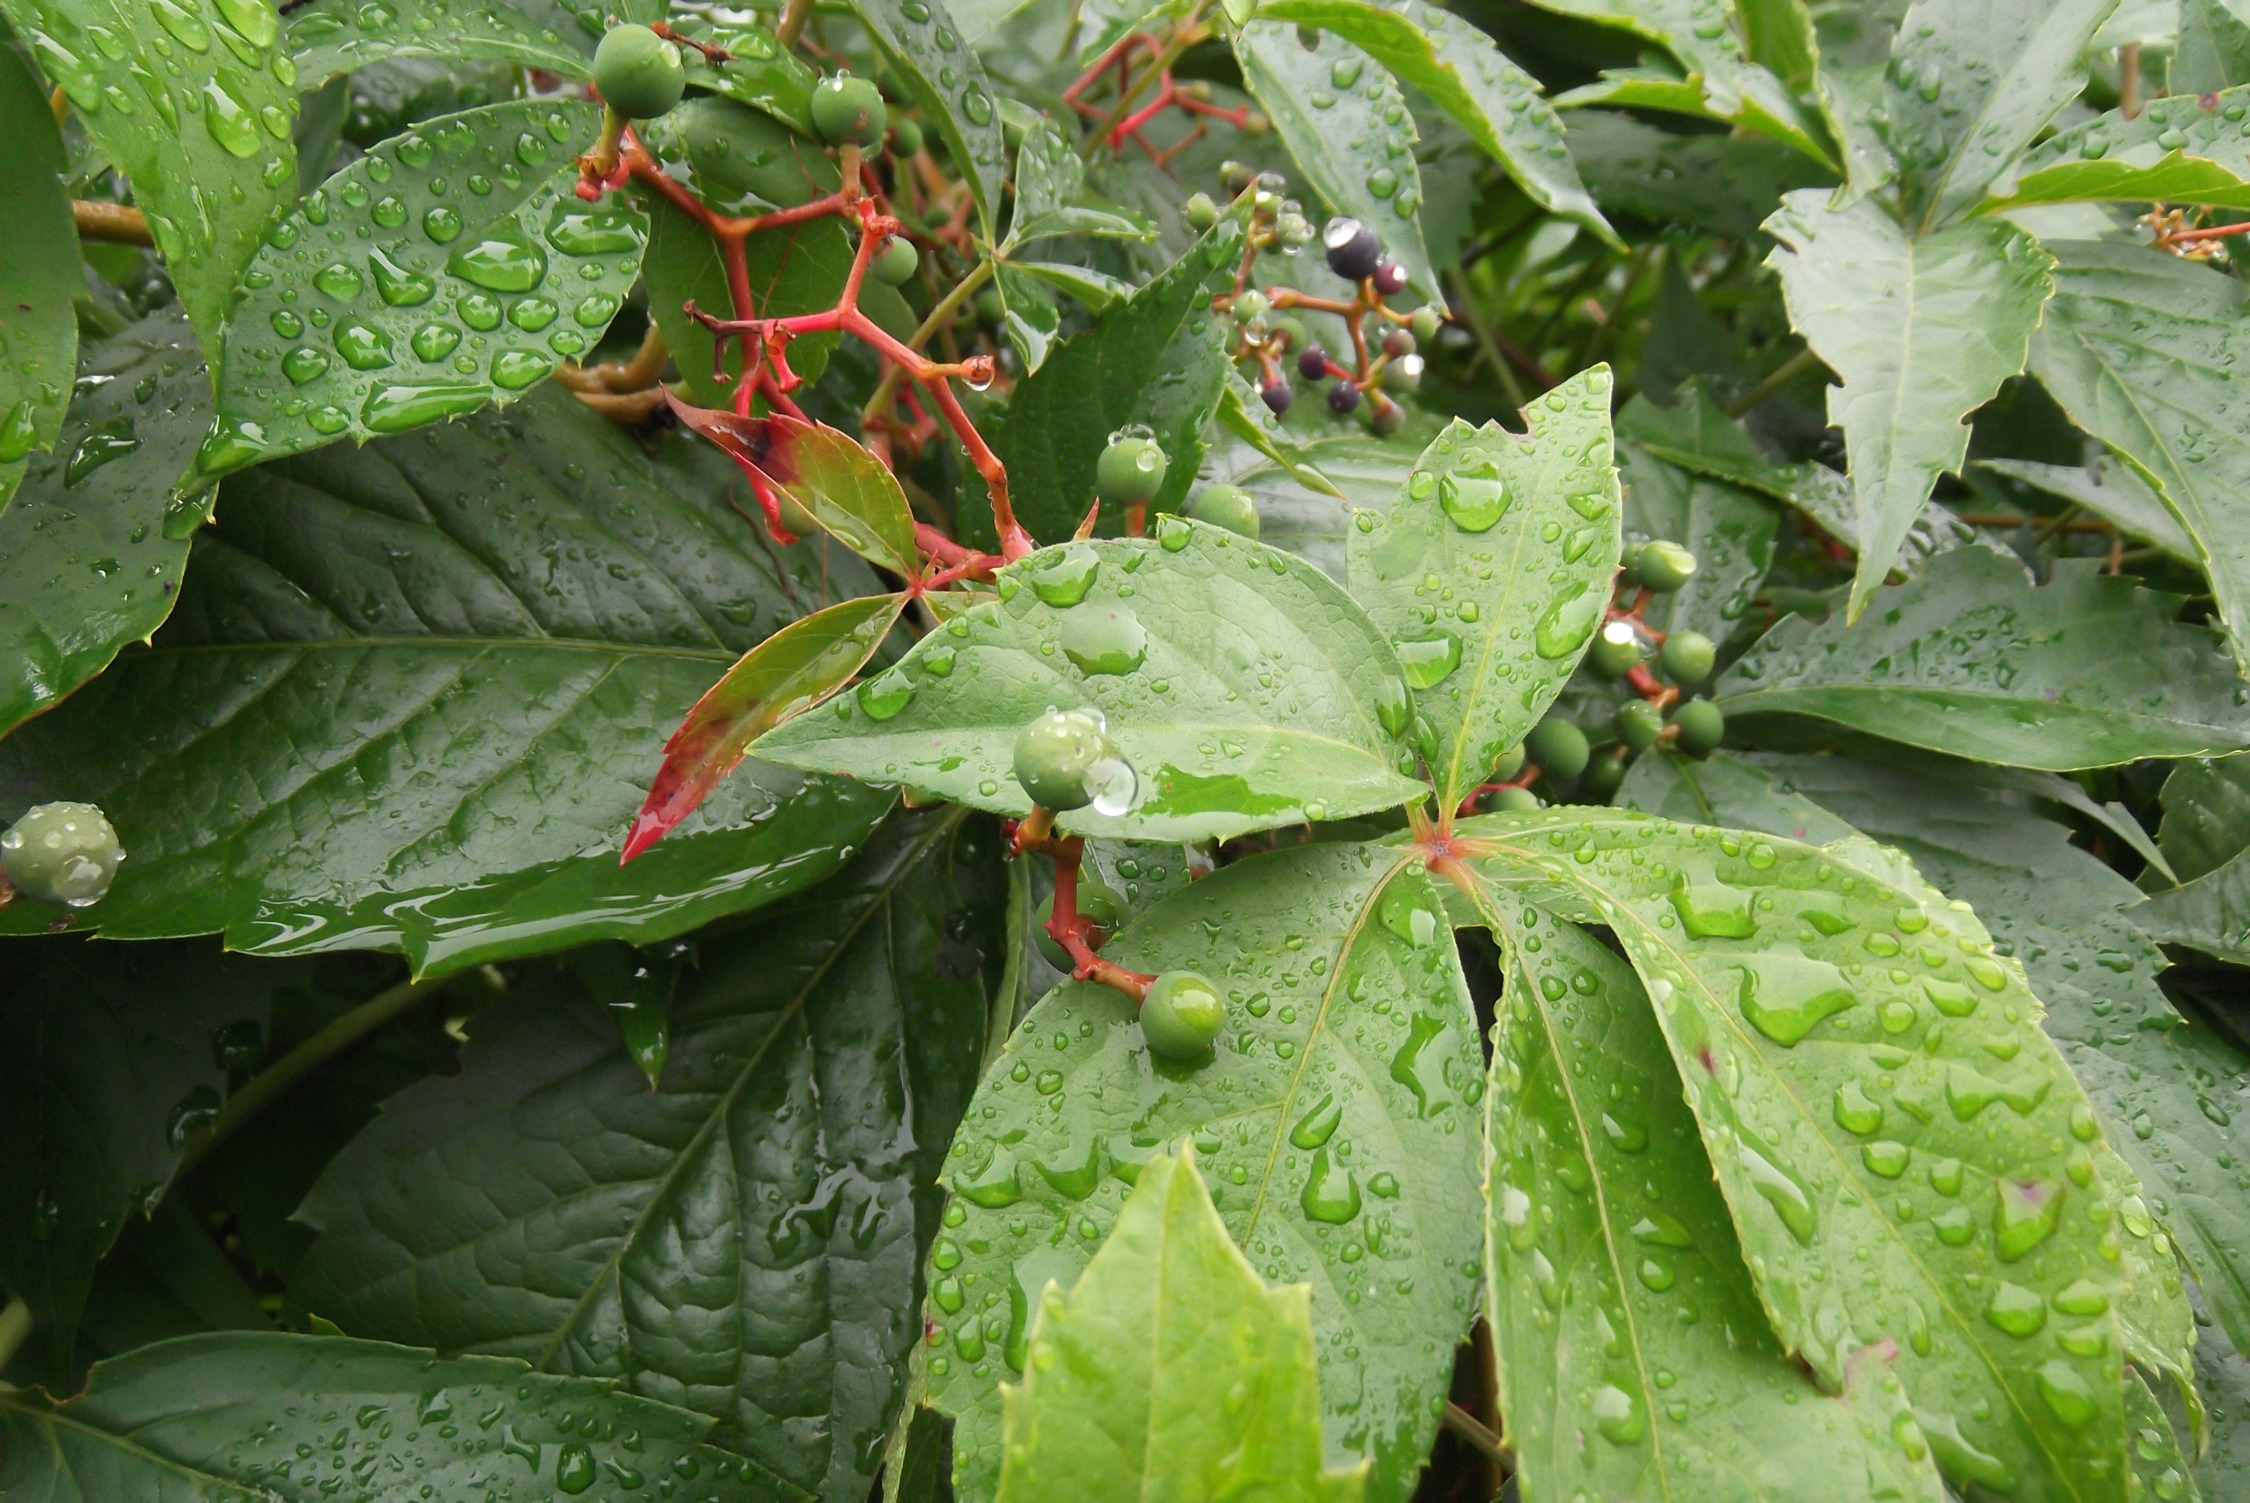
water, nature, plant, rain, leaf, flower, raindrop, wet, food, herb, produce, weather, botany, leaves, shrub, mood, flowering plant, annual plant, land plant